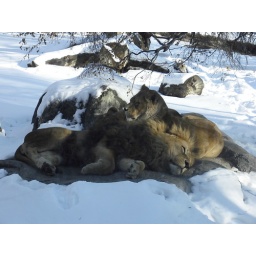
two lioness and the lion in a cat pile